Benny Faccone

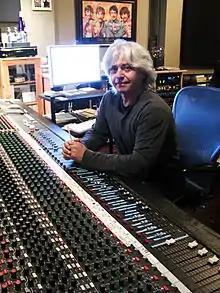

Benny Faccone is a recording engineer, mixing engineer, and record producer known for his work with Ricky Martin, Santana, Luis Miguel, Maná and Marco Antonio Solís. He has won 5 Grammy Awards and 12 Latin Grammy Awards.